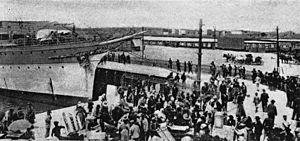
Débarquement d'immigrants à la Darse Sud. Port de Buenos Aires